Dean Geyer

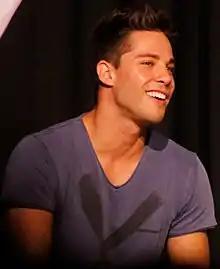
Dean Geyer at an event organised by Young Storytellers Foundation at a school in Culver City, 21 October 2012

Dean Stanley Geyer (born 20 March 1986) is a South African Australian singer-songwriter, actor and martial artist who finished third in the 2006 season of the talent show television series "Australian Idol", and has had a notable role in the Australian soap opera "Neighbours" as Ty Harper. He joined the cast of the US show "Glee" in the 4th season as NYADA Junior Brody Weston and appeared in "Terra Nova" as Mark Reynolds.